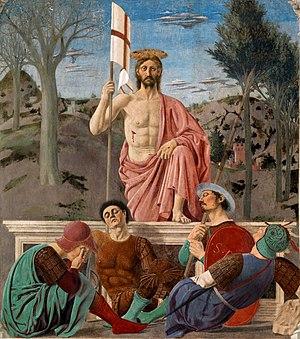
La christologie est la discipline de la théologie dogmatique chrétienne qui étudie la personne, la doctrine et l’œuvre de Jésus-Christ. Elle traite plus particulièrement de la nature de Jésus et de son rapport à Dieu : Jésus est-il le fils de Dieu, le fils adoptif, un être purement humain ou purement divin ?
Le catholicisme est la religion des chrétiens reconnaissant l’autorité du pape et des évêques, notamment pour l’établissement de leur doctrine, sa transmission et l’organisation de leur culte. L’Église catholique considère que tout baptisé dans l’Église catholique est catholique, mais elle ne définit pas de critères d’appartenance comme pourrait le faire un sociologue voulant déterminer ce qui caractérise l’adhésion objective à une religion.